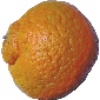
Label: mandarine